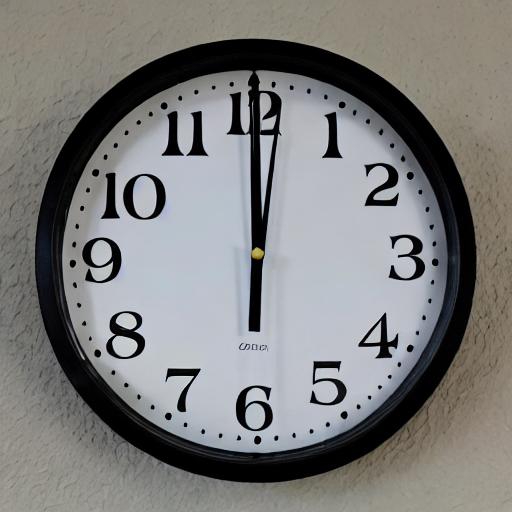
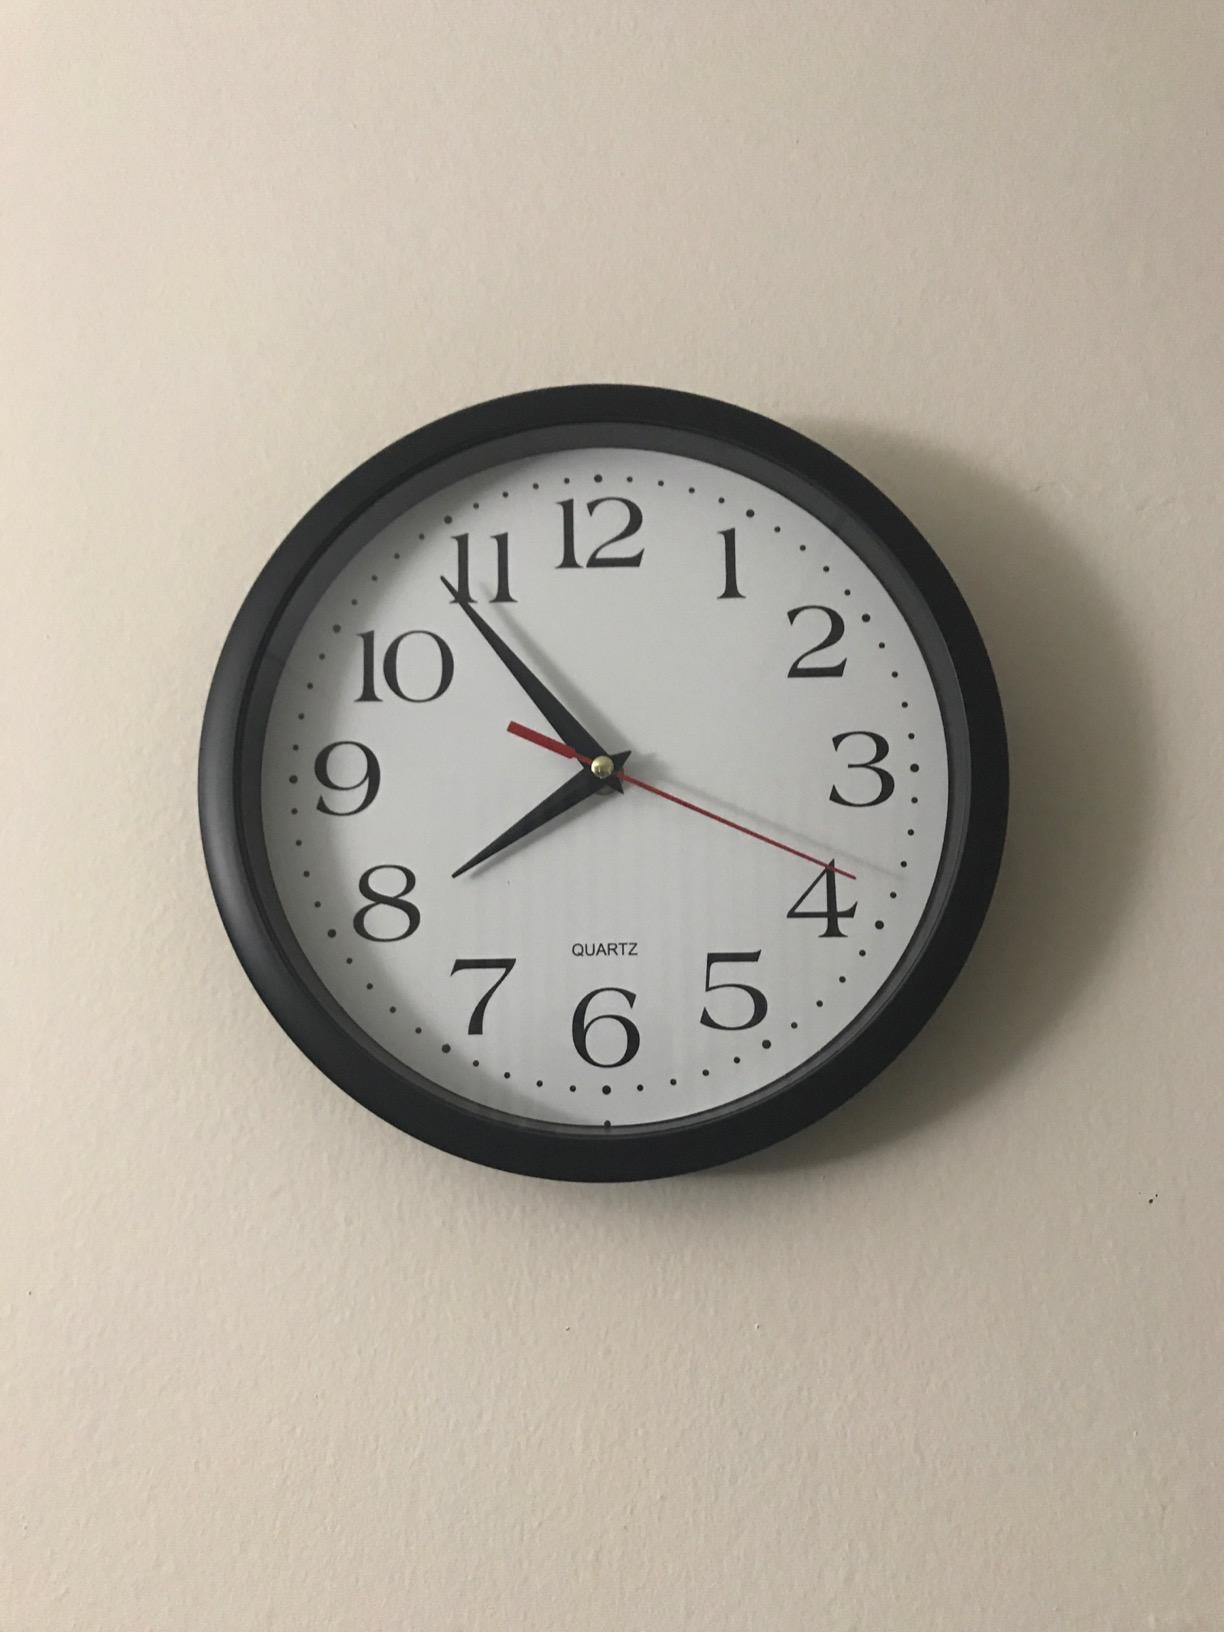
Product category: clock
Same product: no